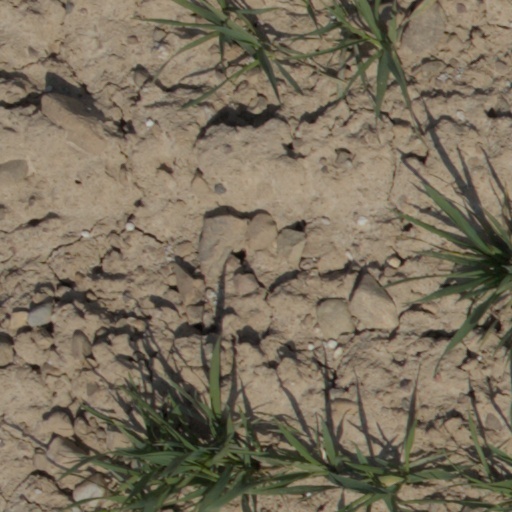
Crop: wheat